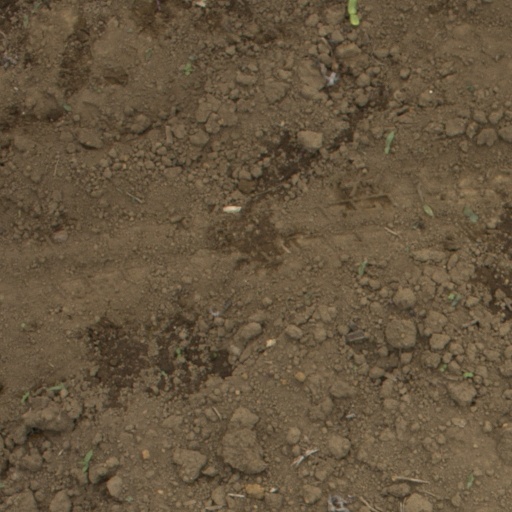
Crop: Jerusalem artichoke